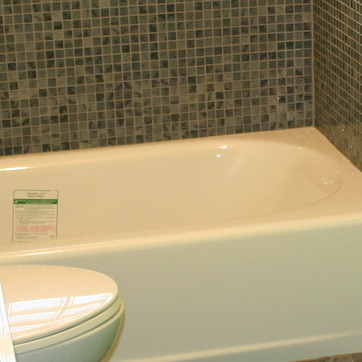
Material: ceramic